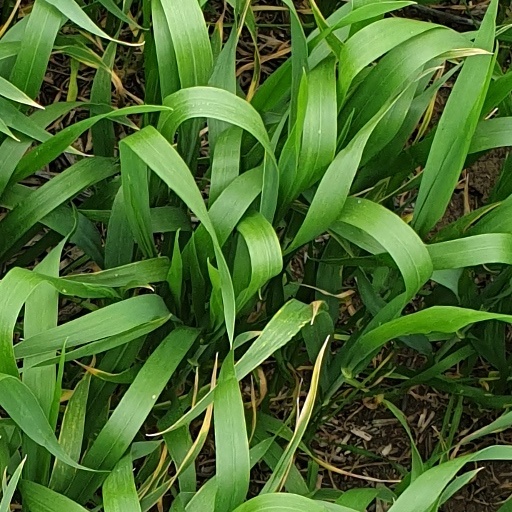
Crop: wheat